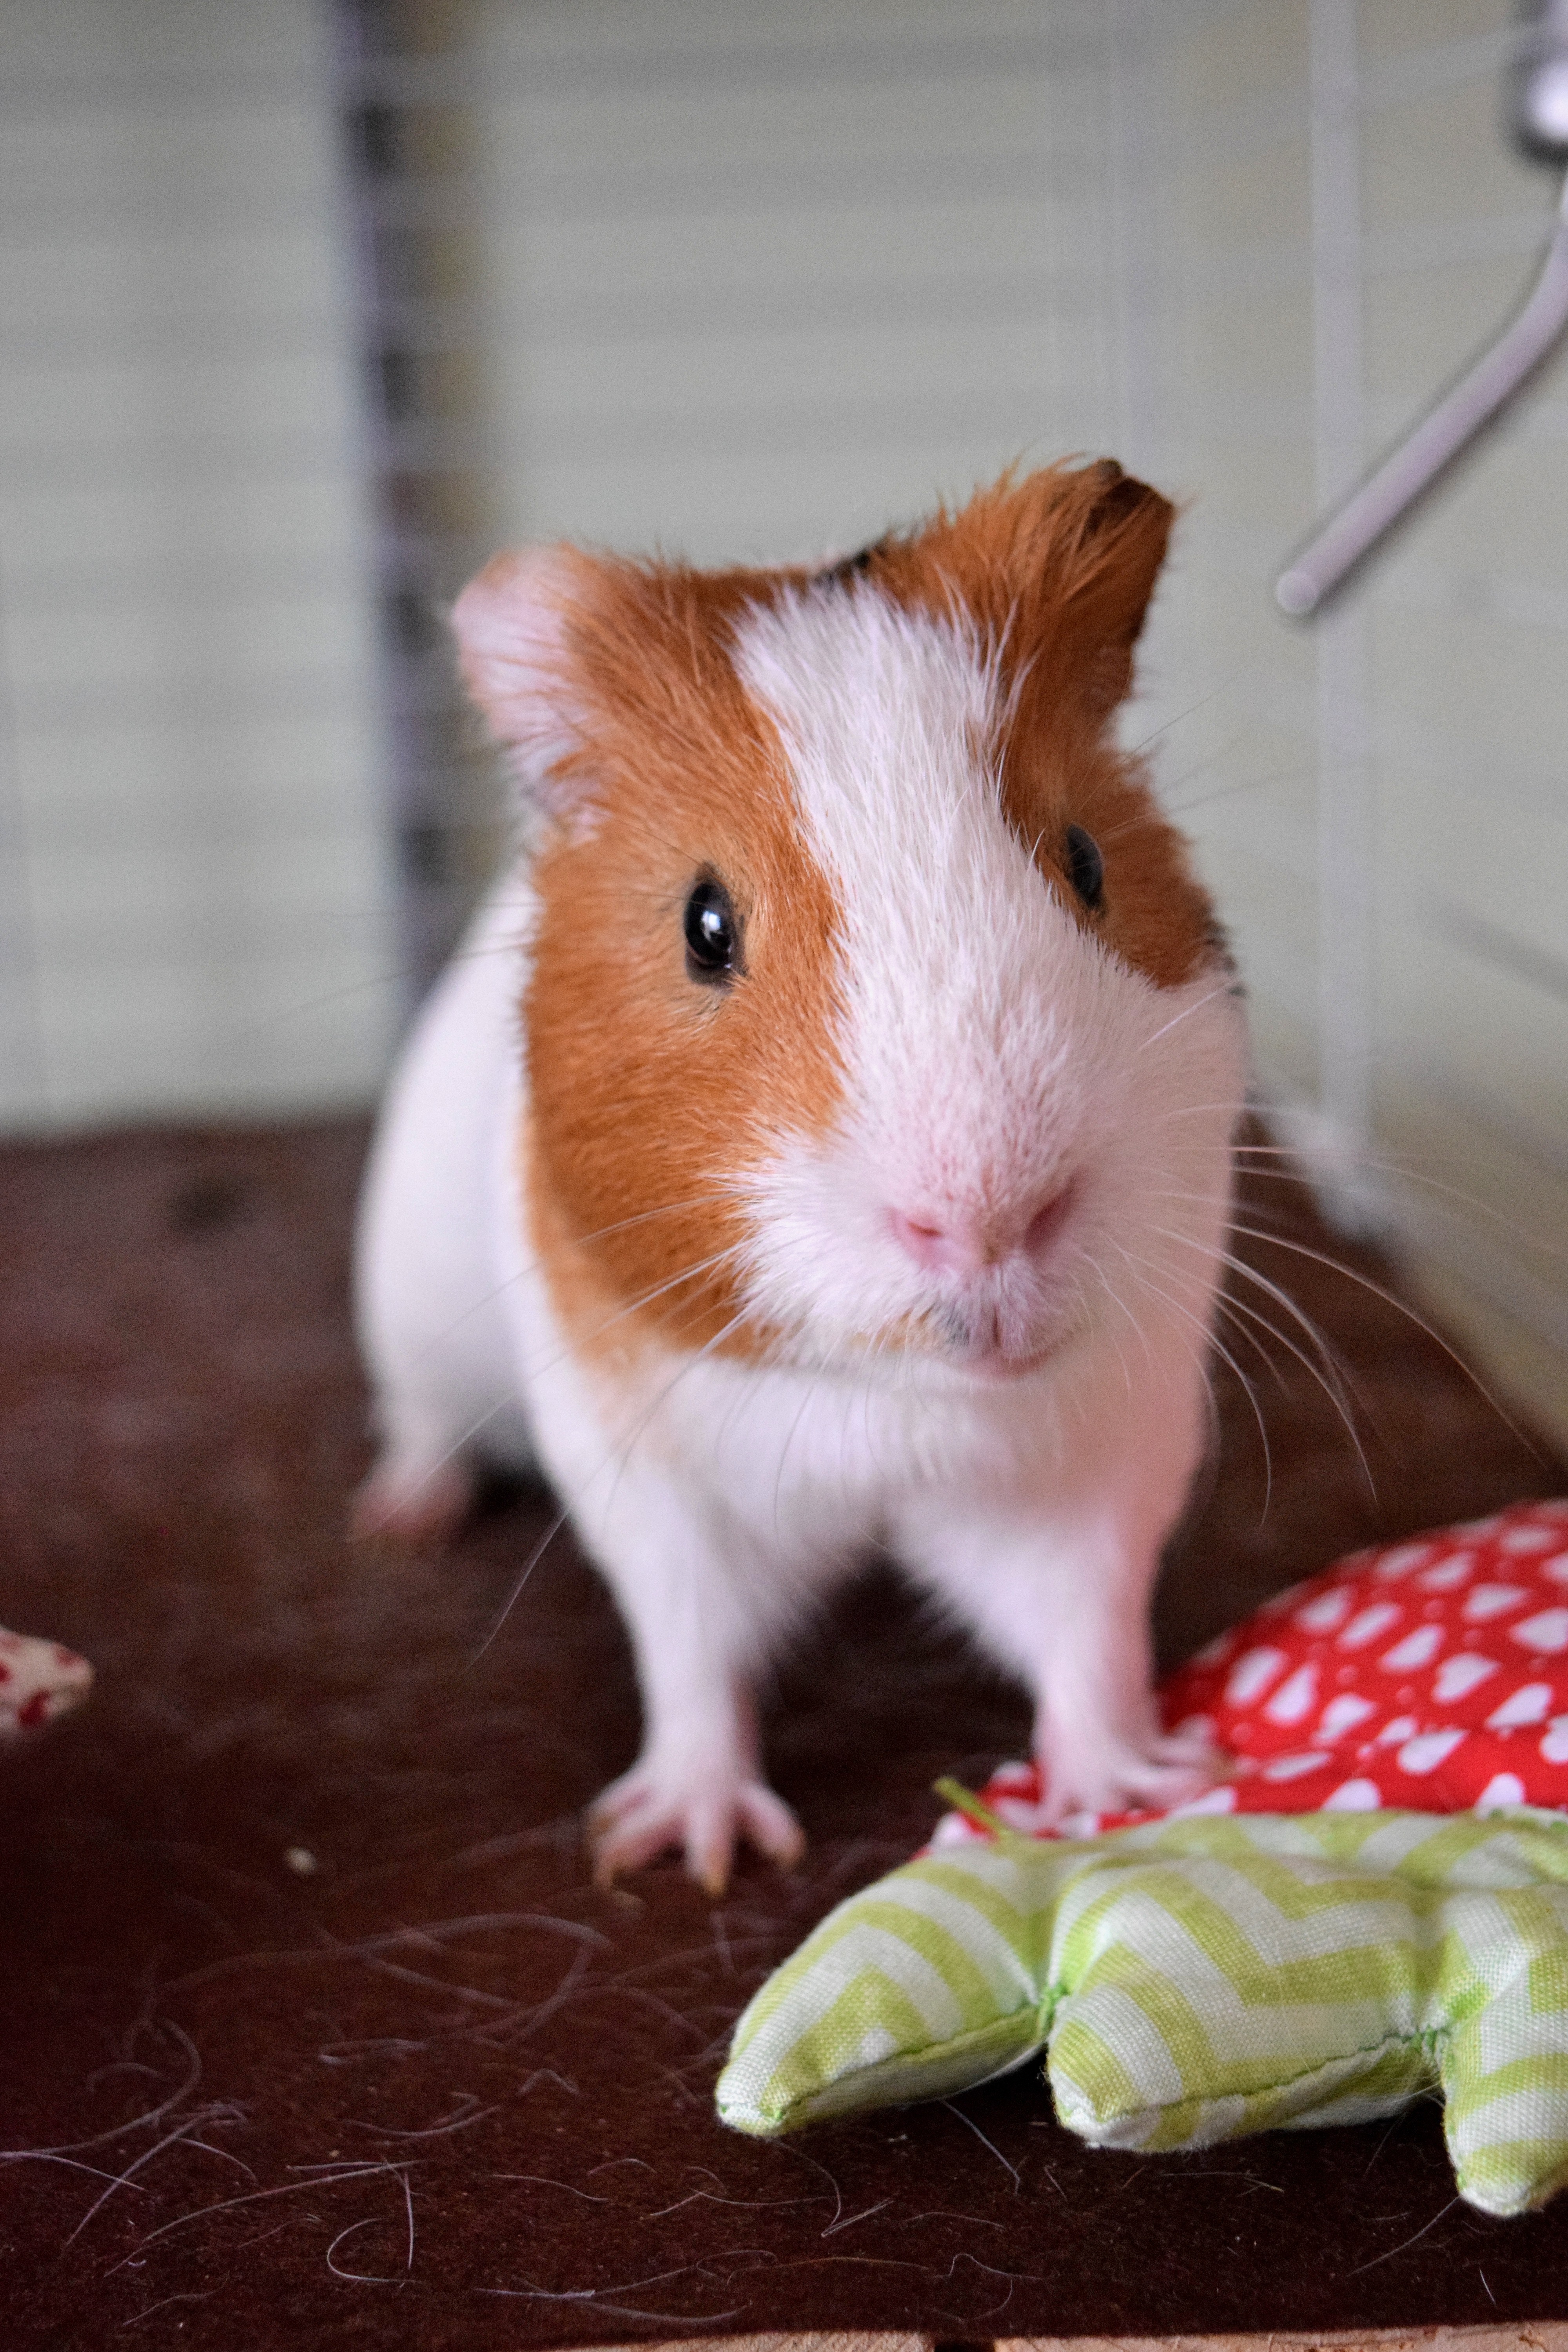
white, sweet, animal, cute, pet, young, small, mammal, rodent, guinea pig, whiskers, lovely, furry, vertebrate, funny, pig, domestic, guinea, adorable, fuzzy, cavy, cavia